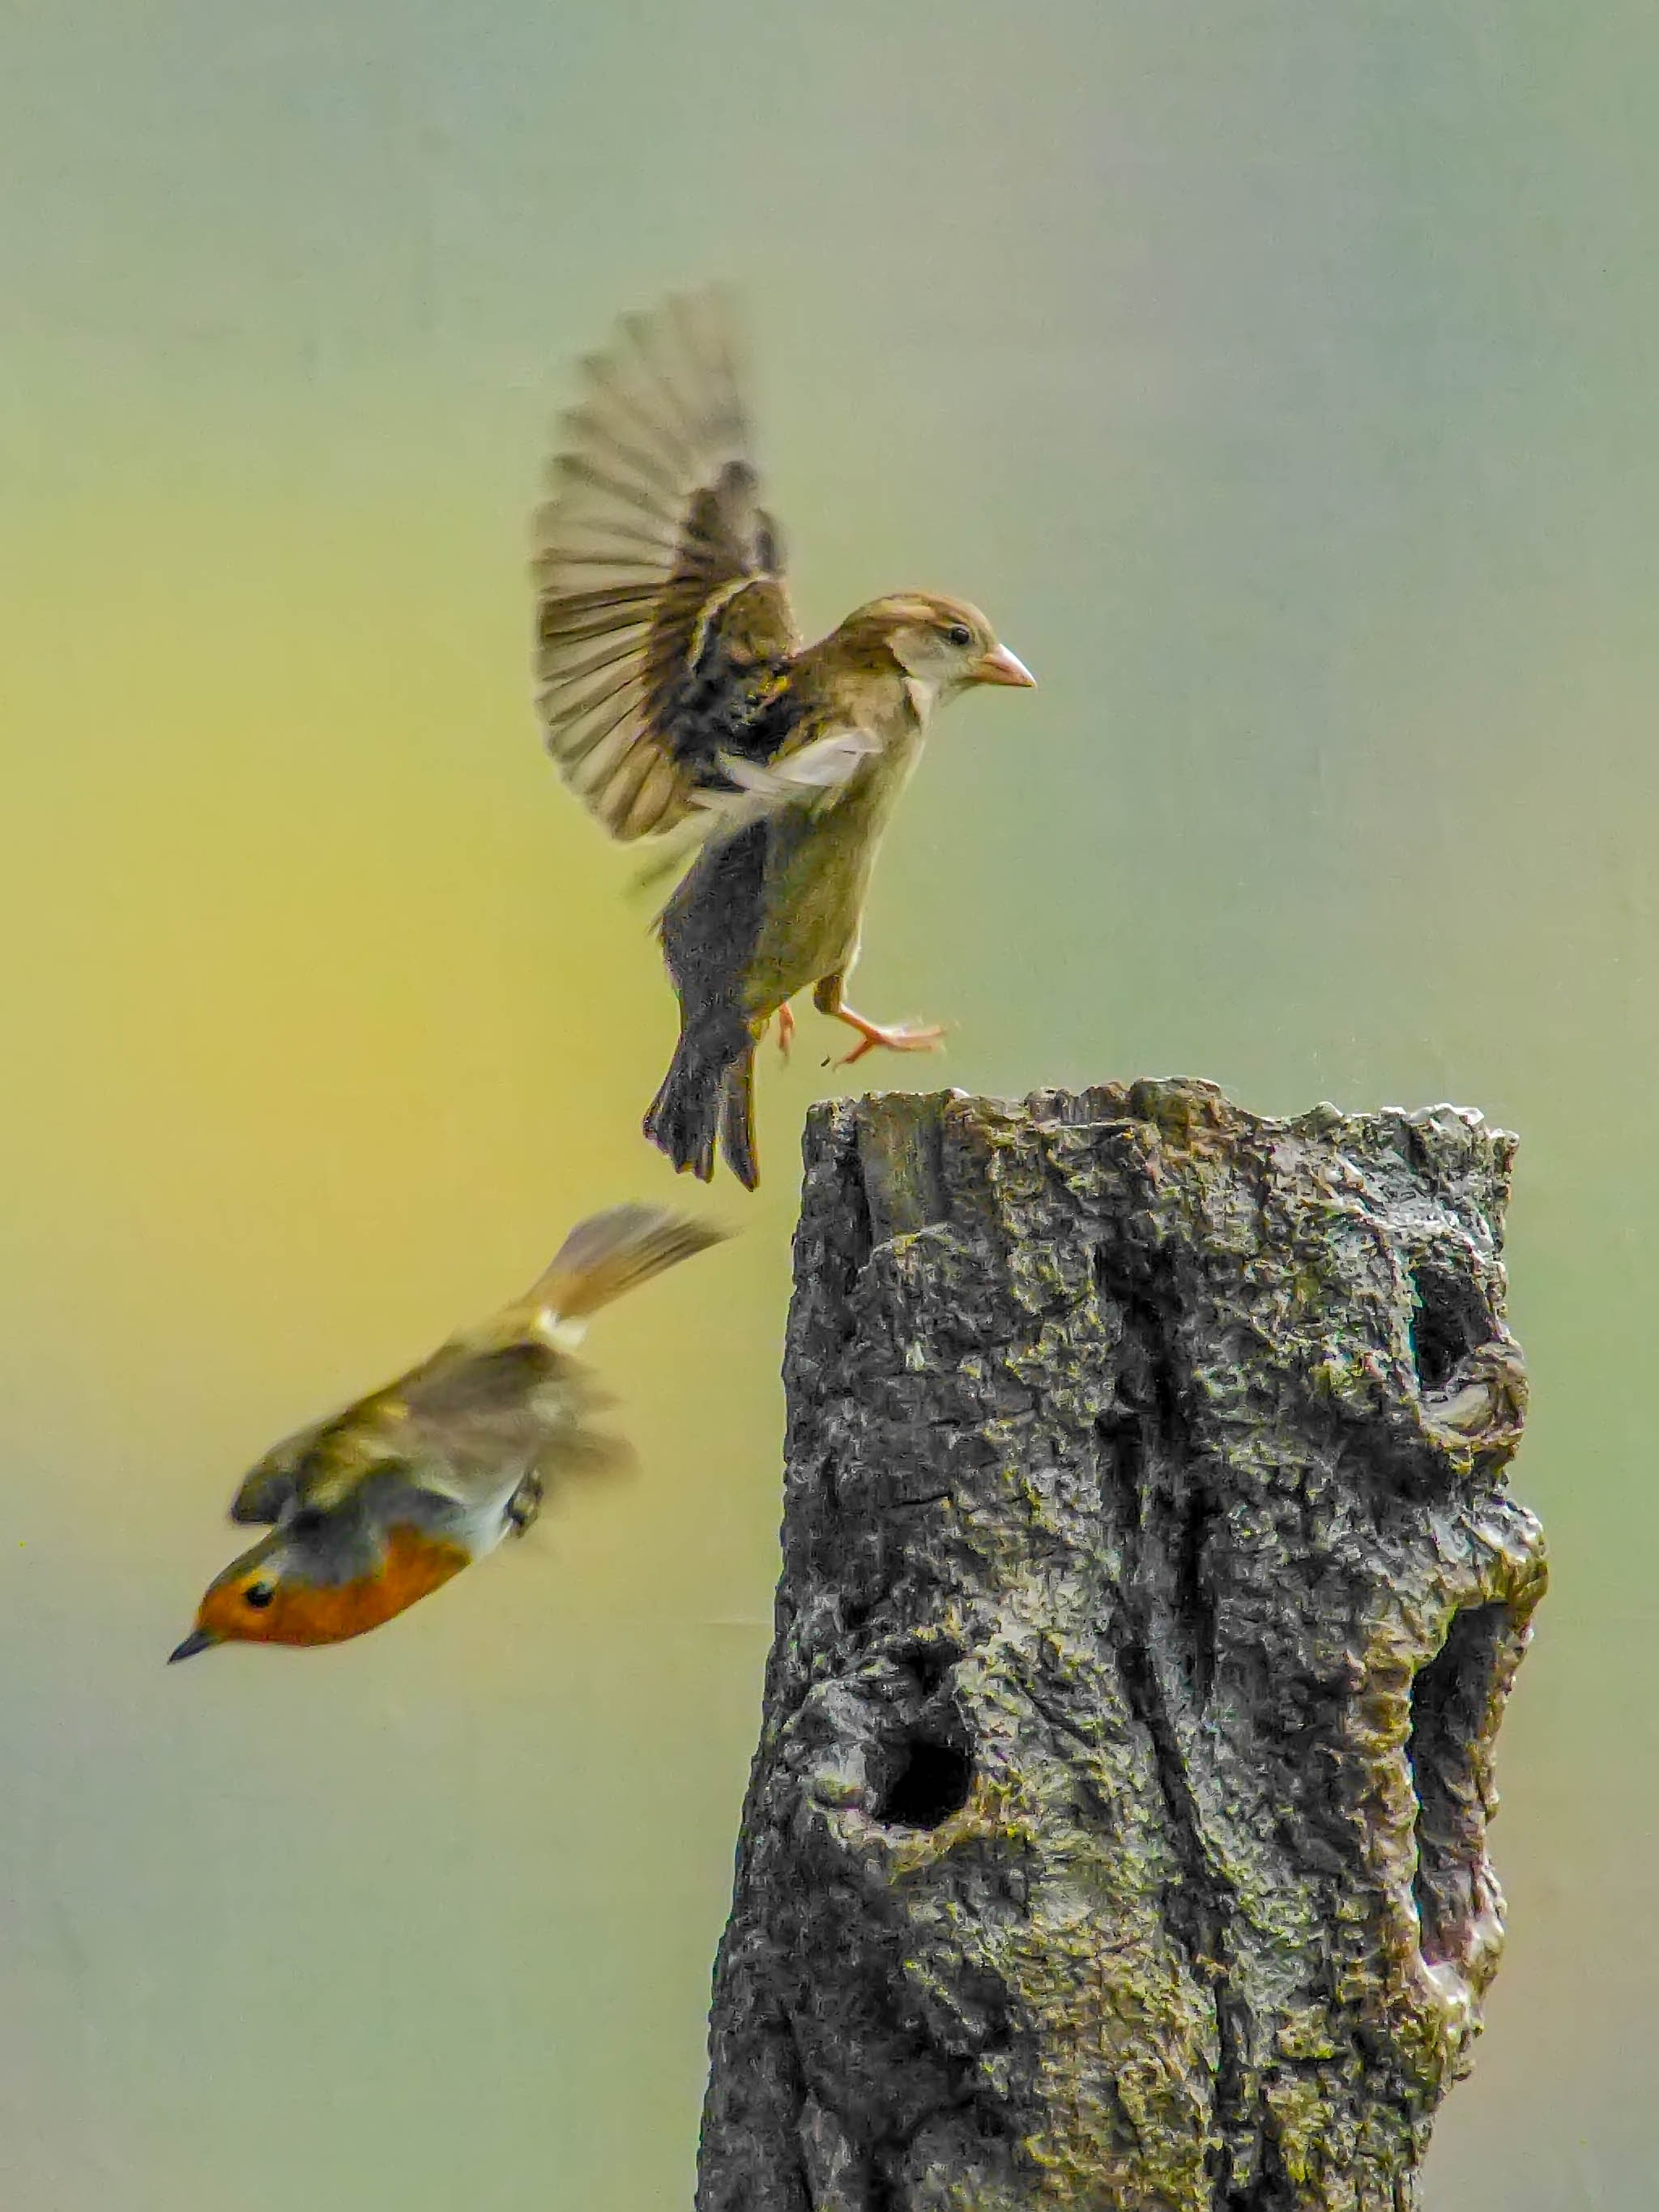
nature, bird, wing, wildlife, beak, robin, fauna, birds, vertebrate, attack, finch, actionshot, perching bird, piciformes